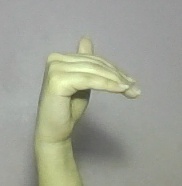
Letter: khaa